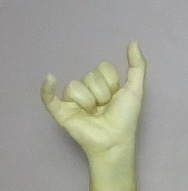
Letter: ya